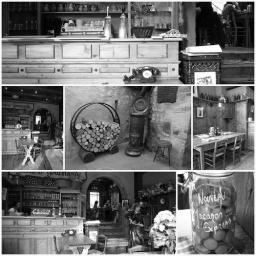
France in black and white